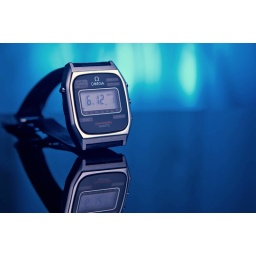
Strobist:SB-25 with stofen in Ezybox immediate CR, SB-24 with blue gel CR behind table fired at curtain. Triggered with Pocket Wizards